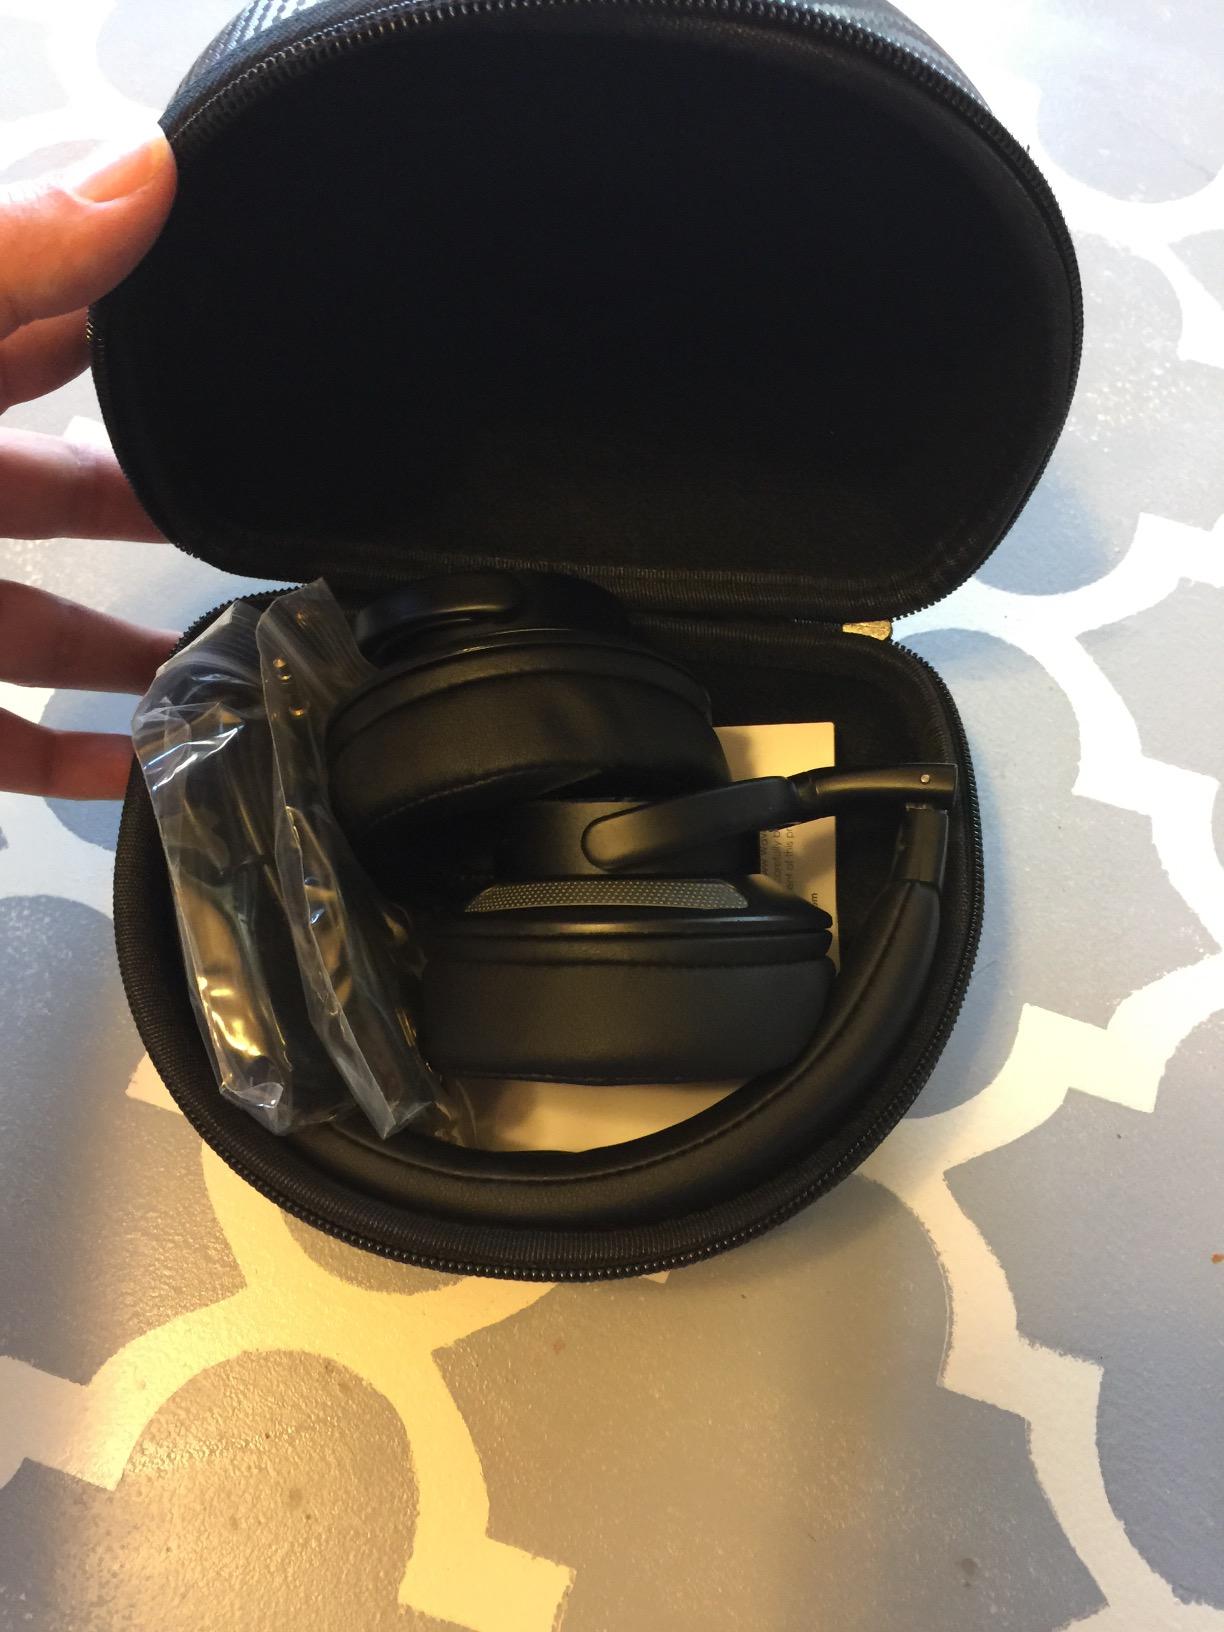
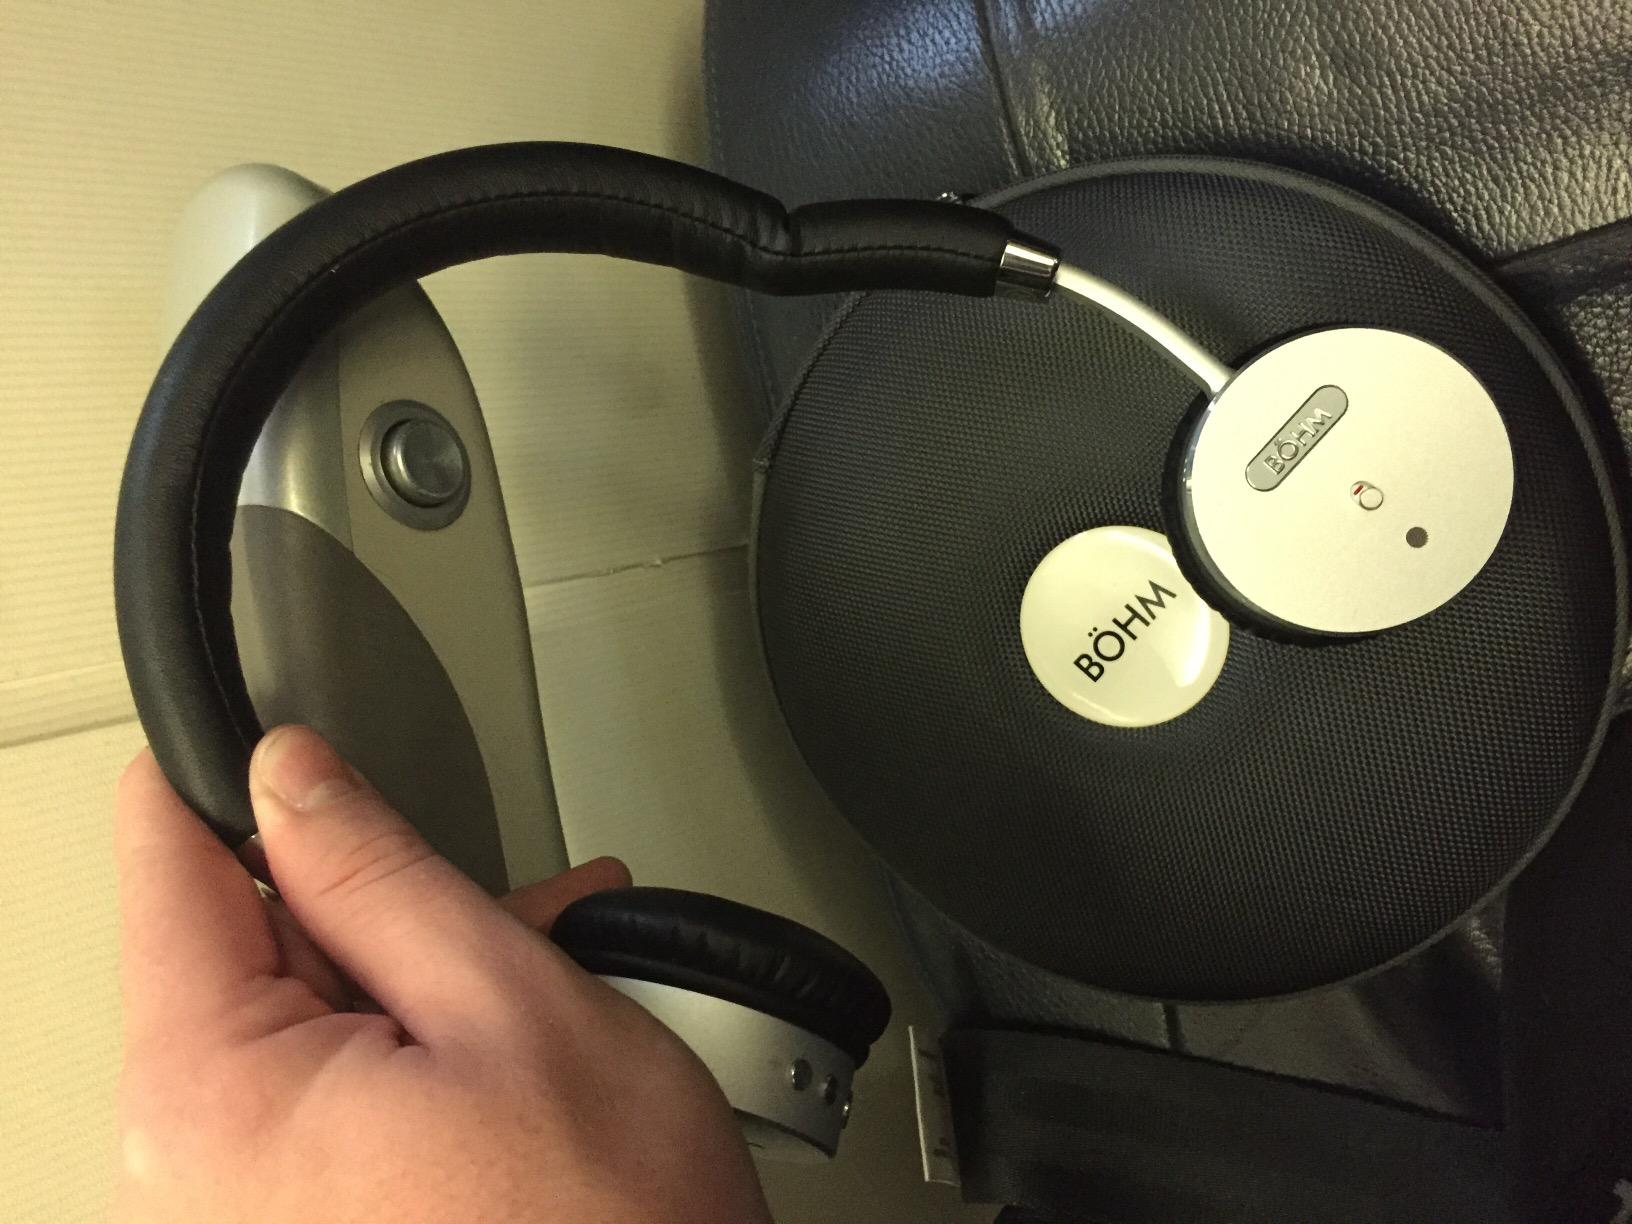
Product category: headphones
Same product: no